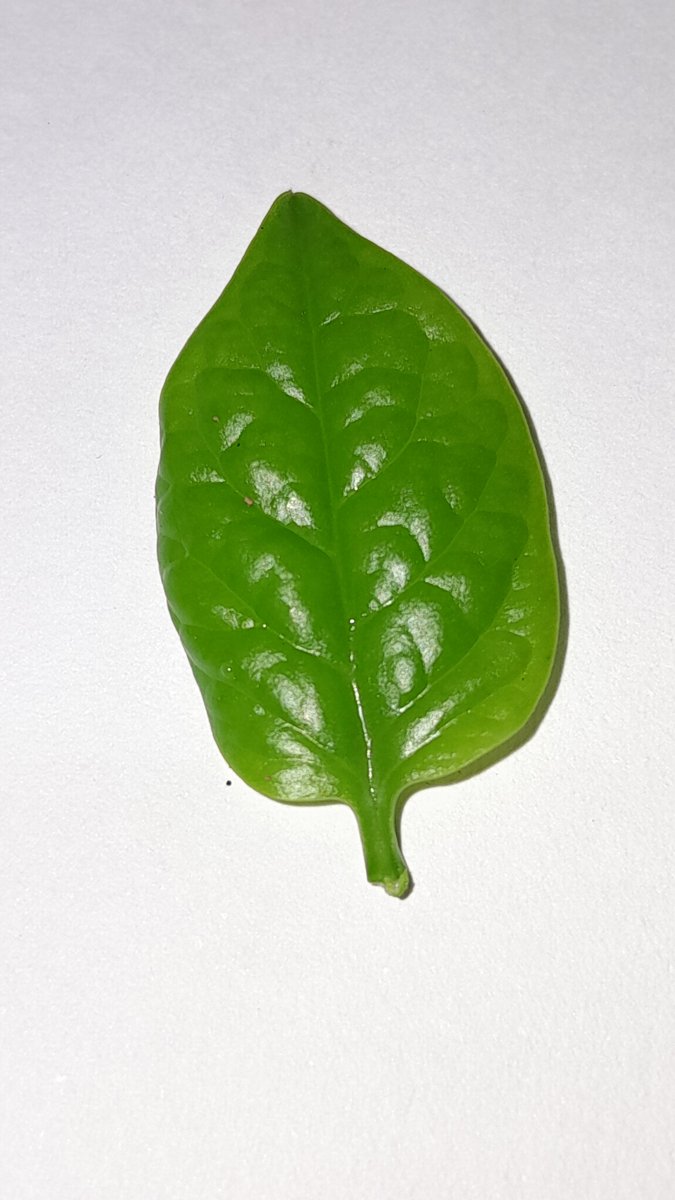
Label: Healthy-Leaf